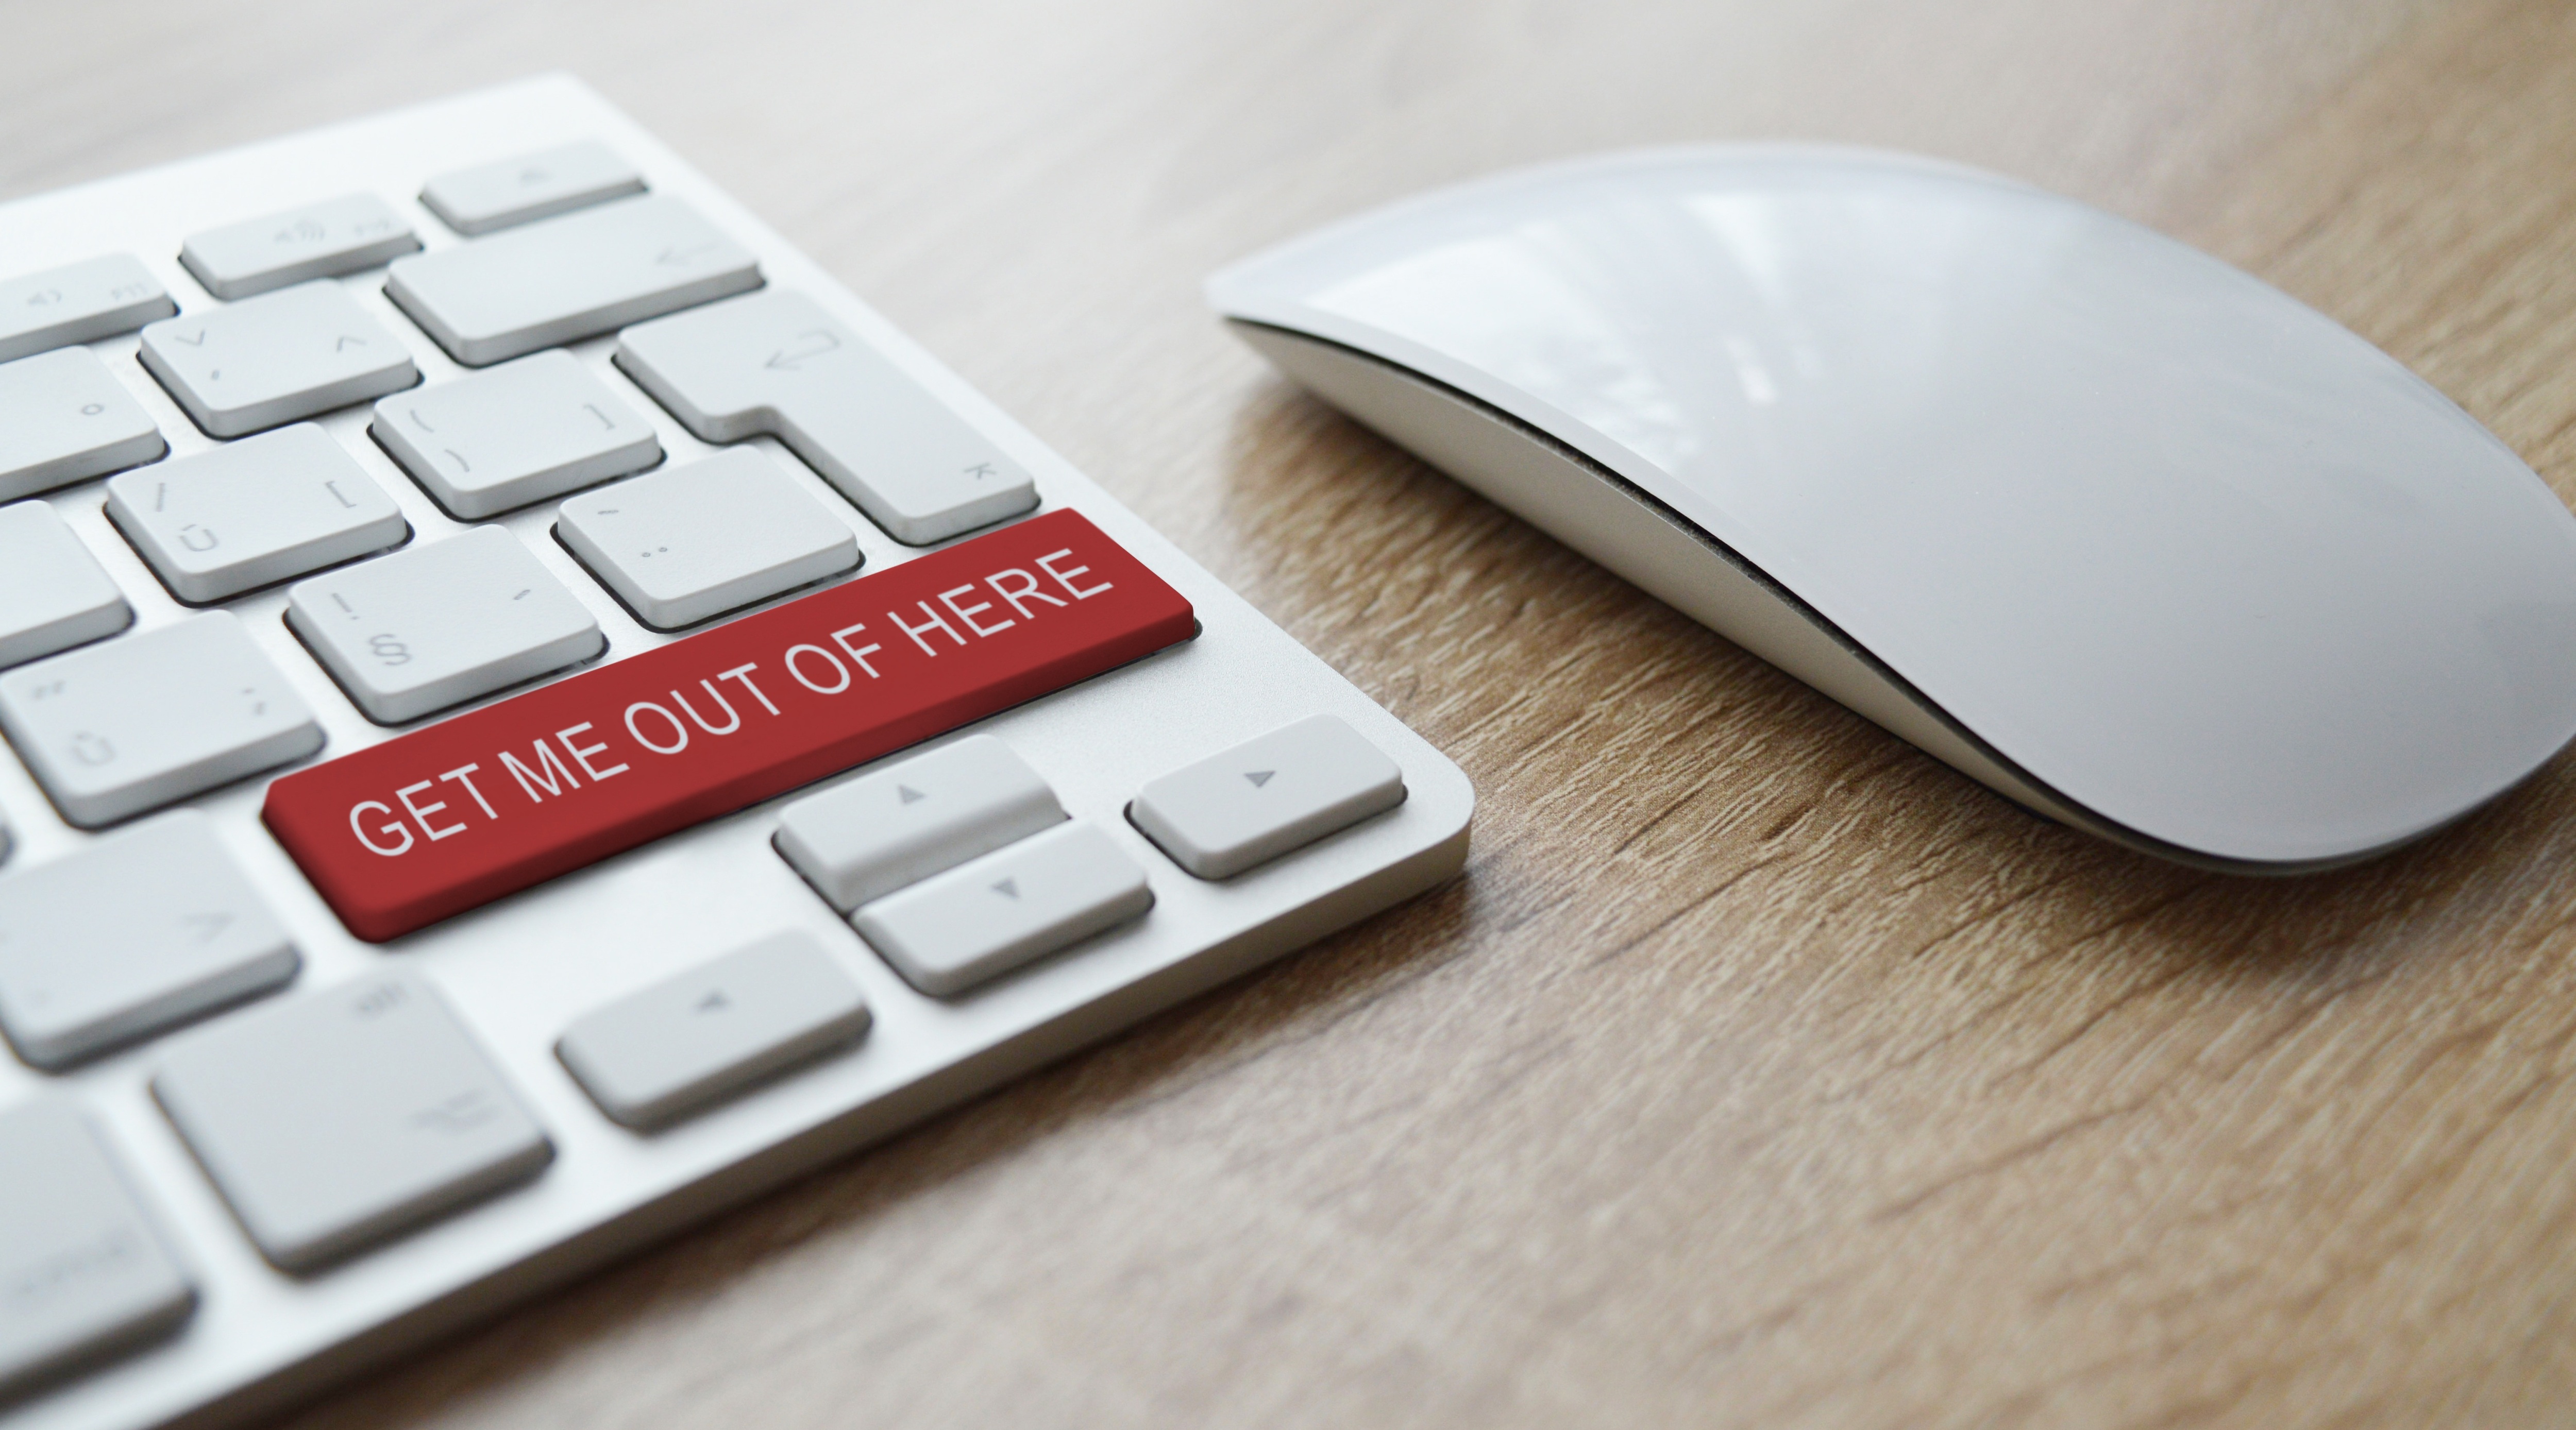
keyboard, technology, escape, mouse, desktop, security, brand, help, font, me, danger, out, crime, retreat, multimedia, emergency, threat, hack, peril, virus, hacker, worried, computer keyboard, trojan, get, scam, get me out, cybercrime, cyber crime, phishing, way out, get me out of here, escapology, coward, cowardly, worry, electronic device